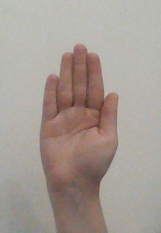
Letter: seen